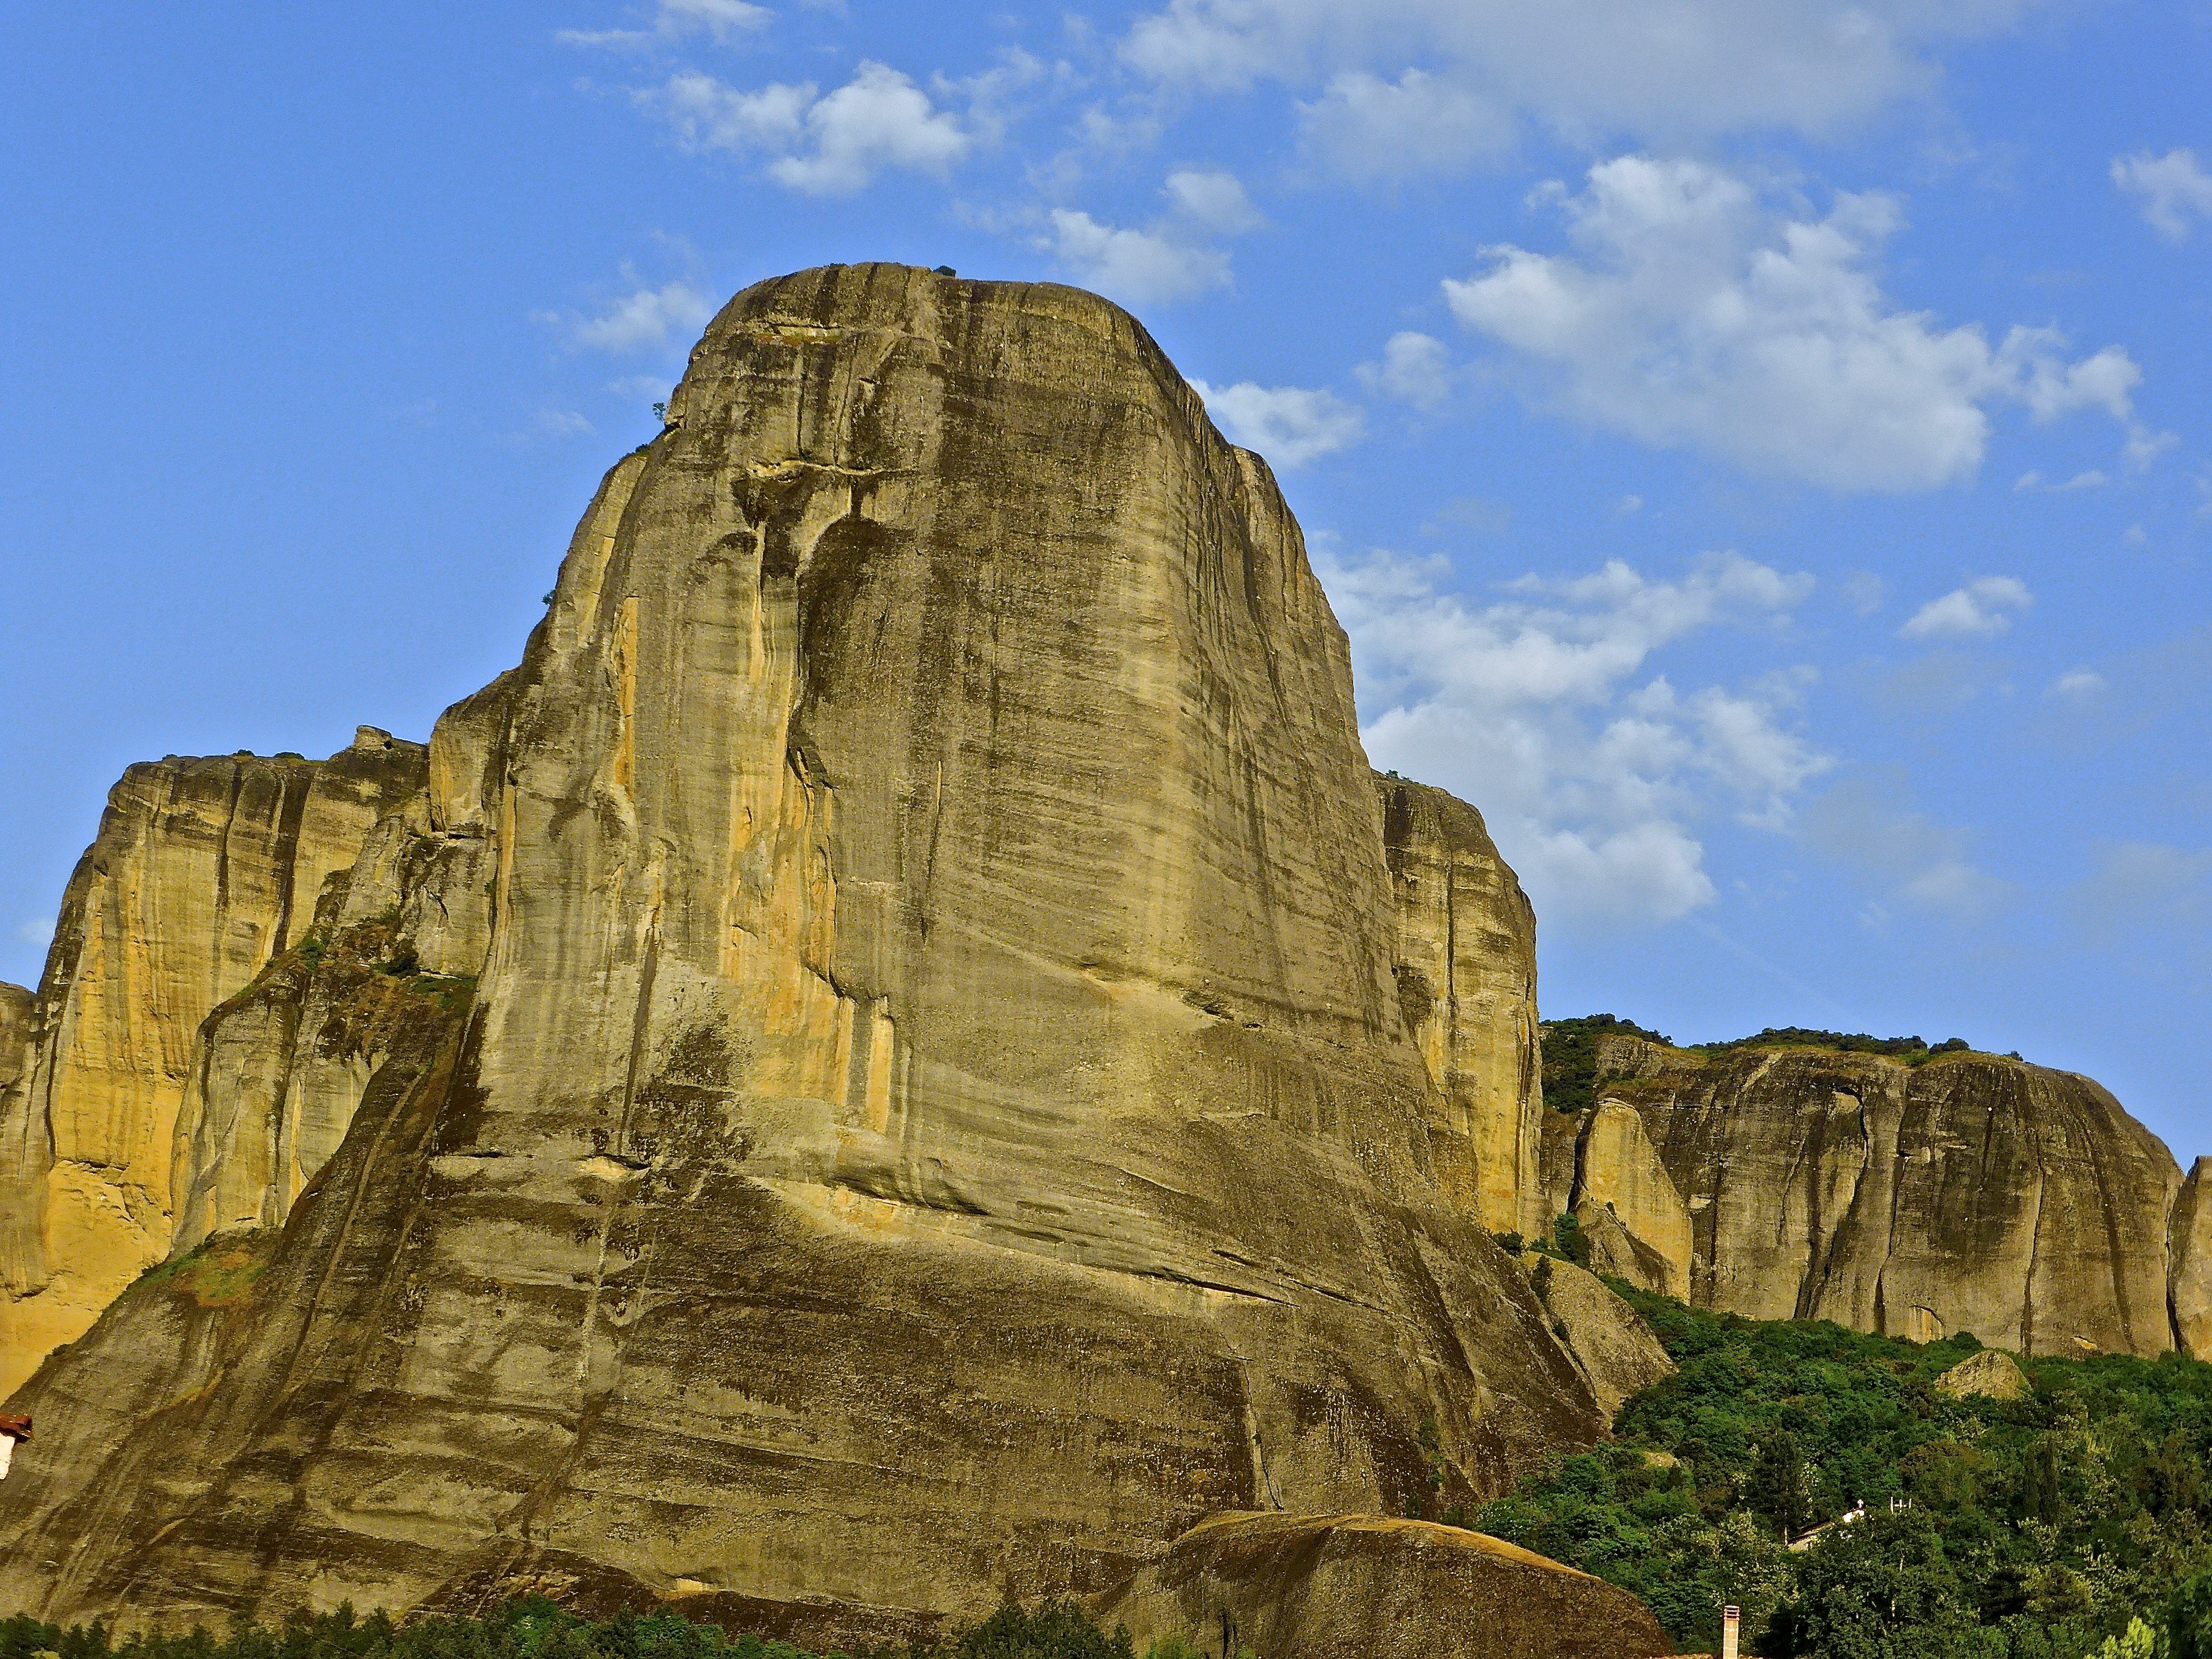
landscape, nature, rock, mountain, architecture, valley, stone, formation, cliff, arch, park, landmark, terrain, national park, material, geology, ruins, badlands, plateau, butte, monolith, meteora, historic site, ancient history, mountainous landforms